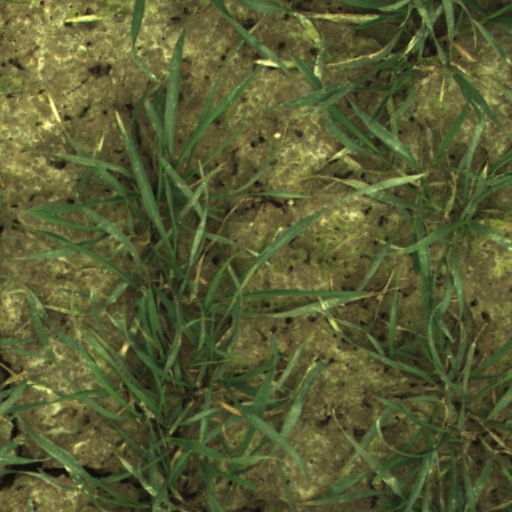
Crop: wheat